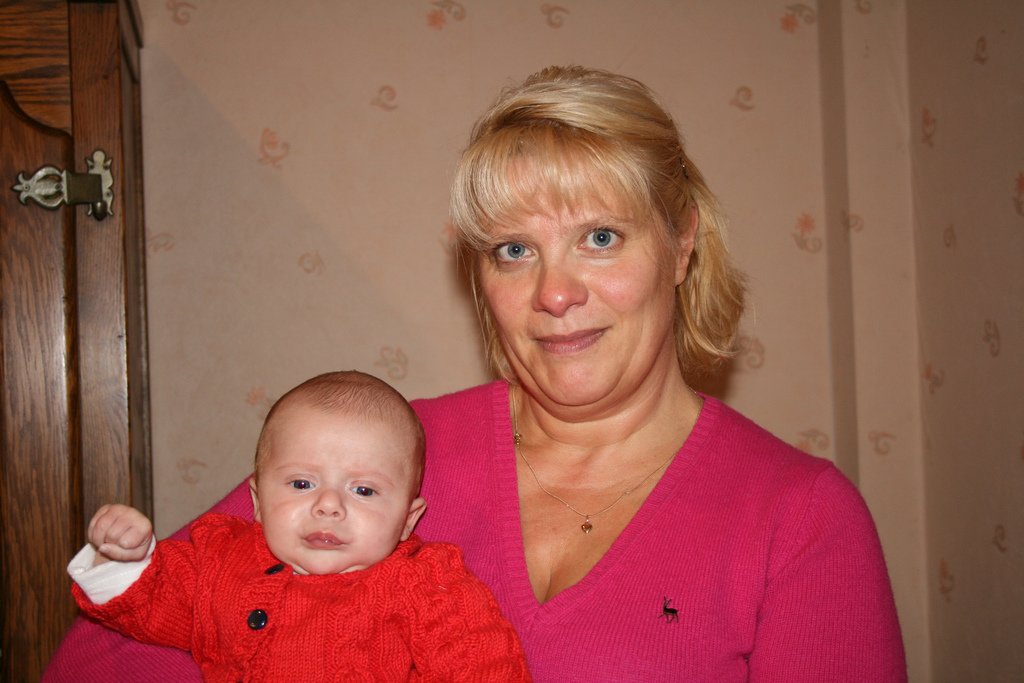
Label: not_food